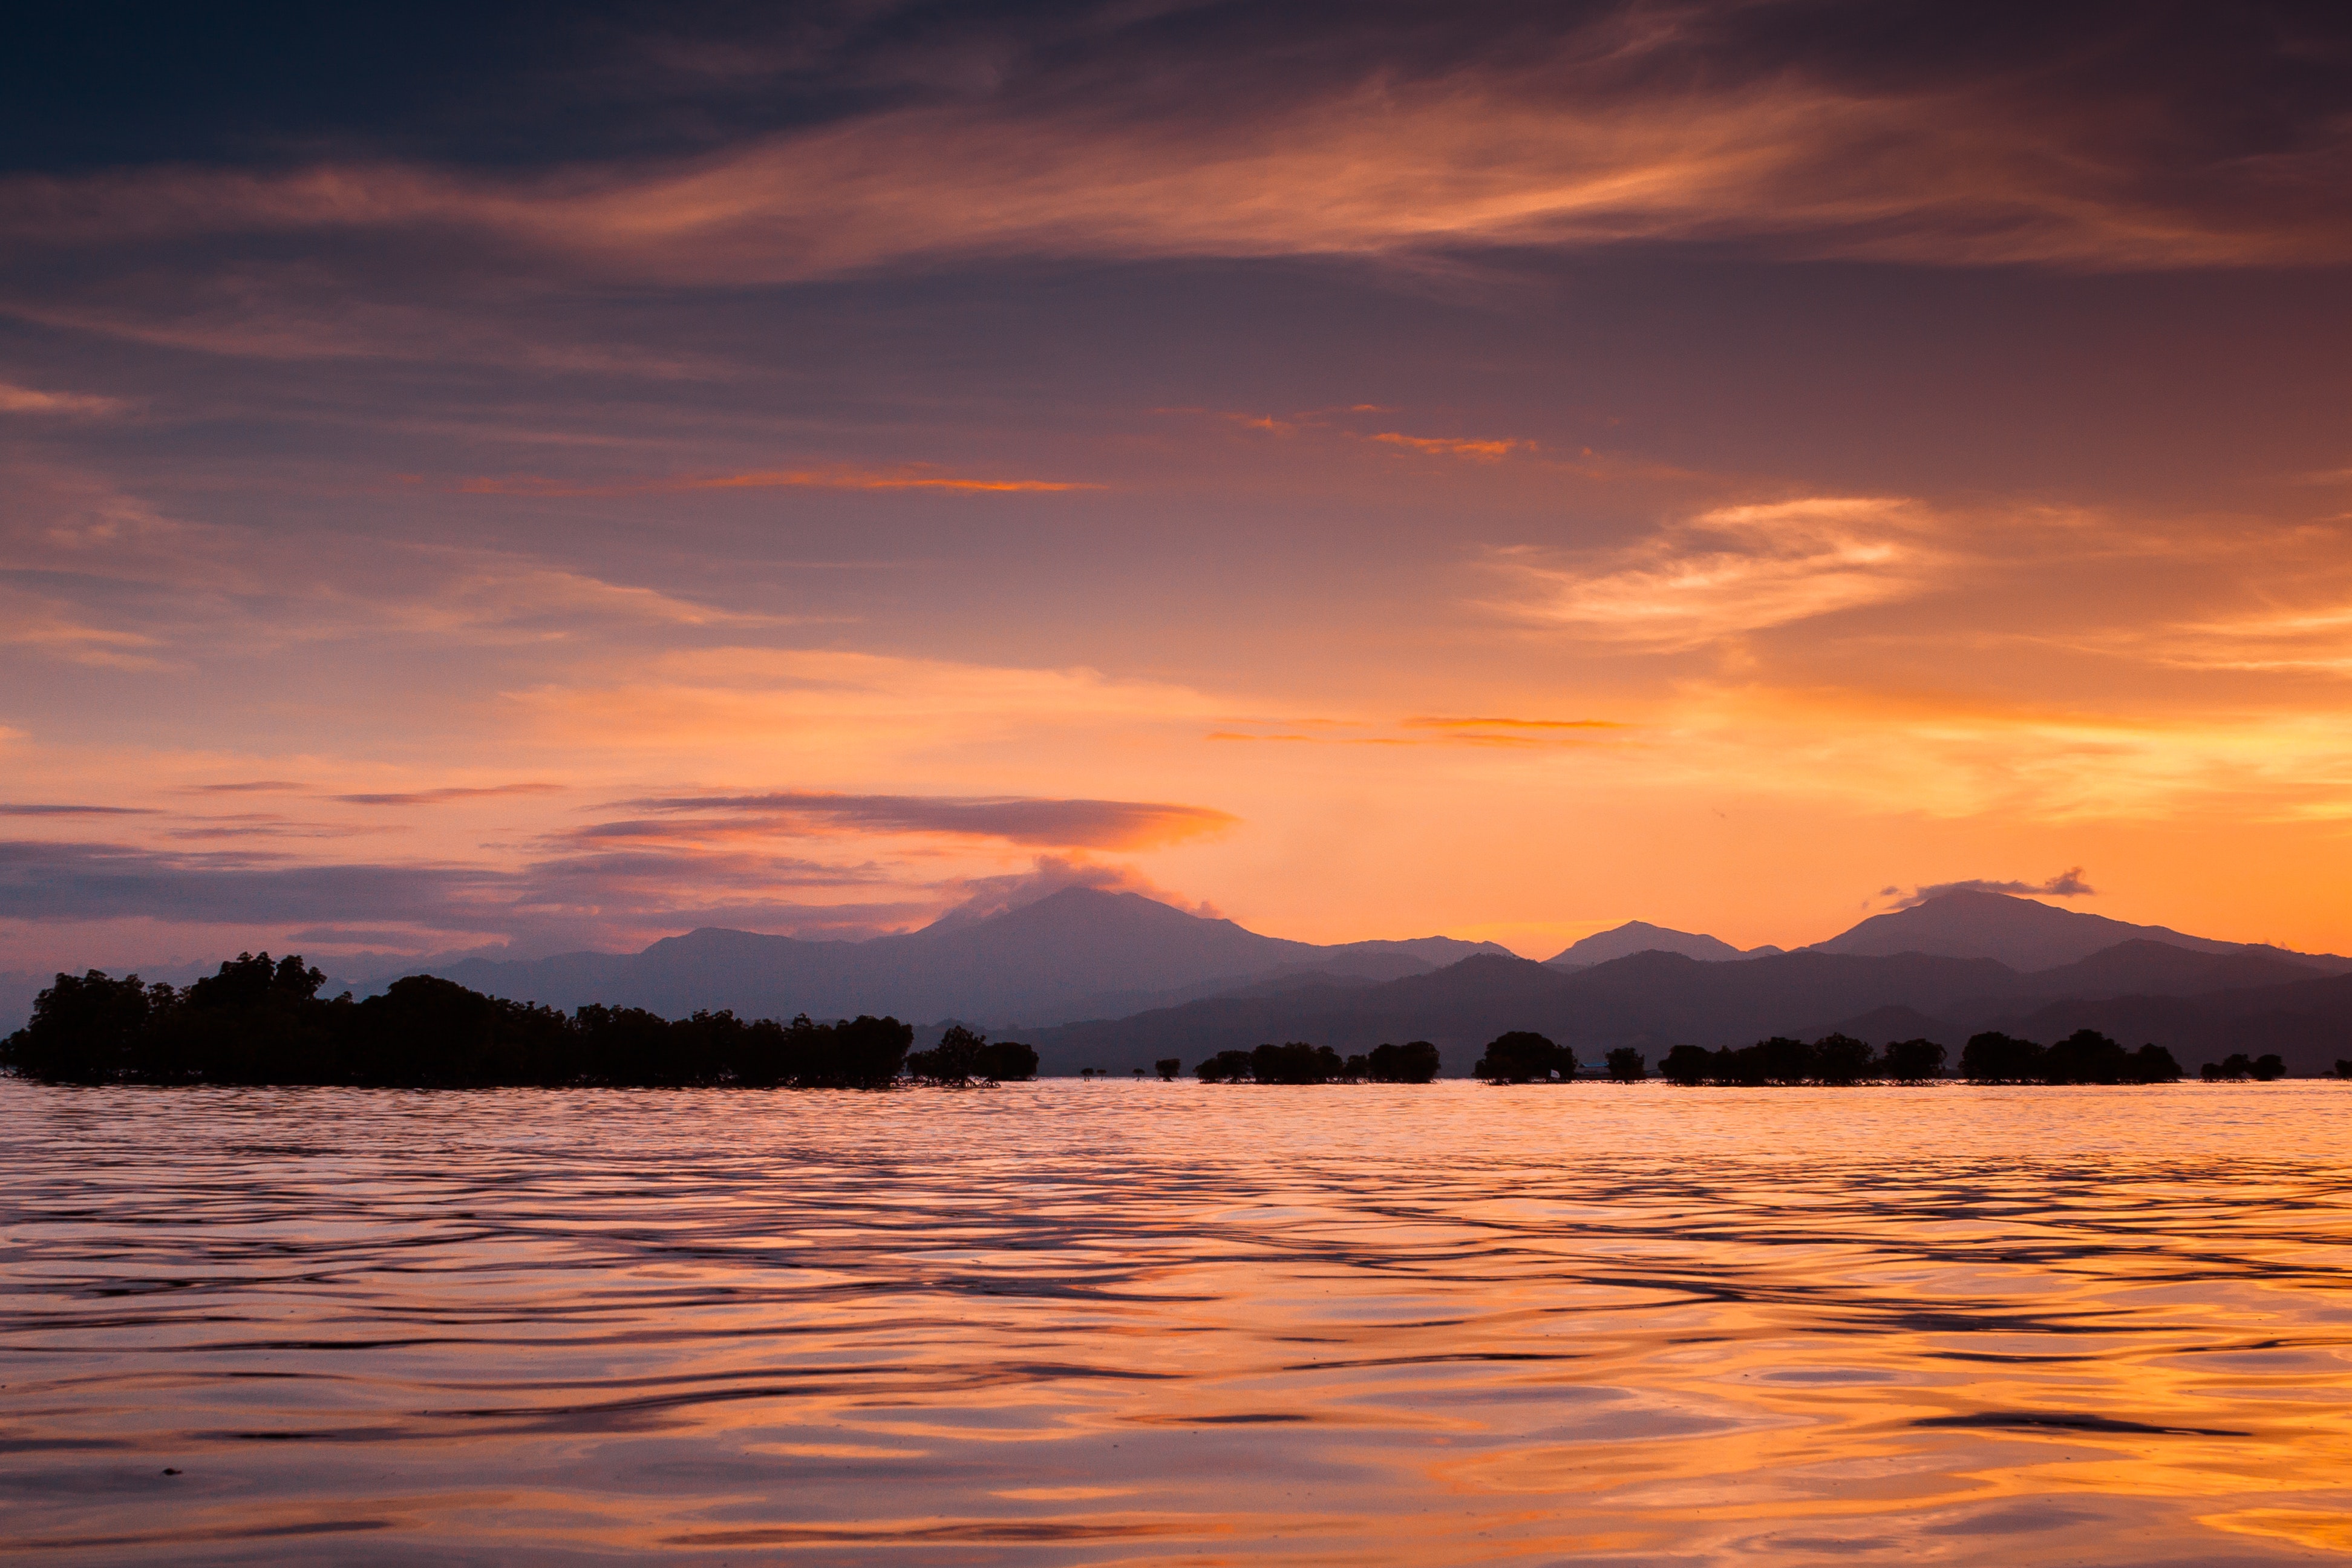
sky, afterglow, body of water, horizon, nature, water, sunset, reflection, cloud, lake, dusk, evening, loch, sea, sunrise, atmospheric phenomenon, morning, calm, lake district, dawn, red sky at morning, sound, water resources, ocean, atmosphere, river, reservoir, highland, landscape, coast, sunlight, inlet, hill, bank, vacation, bay, wave, mountain, cumulus, tropics